Nicholas of Mozhaysk

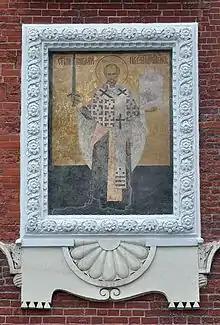
Icon of Saint Nicolas of Mozhaysk over gate of the Nikolskaya Tower of Moscow Kremlin

Saint Nicholas of Mozhaysk, or Nikola of Mozhaysk, is a Russian variation of the Saint Nikolaus traditions. According to the legend, during the 14th-century siege of Mozhaysk city by Mongols, the residents prayed to Saint Nicholas, who announced himself as a huge figure holding a sword in the right hand and the city of Mozhaisk on the palm of the left hand. After seeing such a frightful vision the Mongols retreated. The grateful citizen erected a wooden monument to Saint Nicholas as he was seen during his announcement. The motive became a popular plot for Russian icons and high-reliefs.